Godkiller

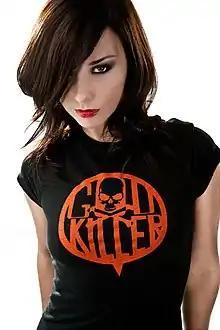
Danielle Harris voiced Halfpipe in the illustrated film and modeled for this exclusive chase-variant cover of Godkiller issue #1, photo by Jon Weiner.

When we decided to make an anime adaptation of the comic book, I couldn't see how a traditional animated approach would do justice to Anna's incredibly lush and detailed illustrations. It made perfect sense to adapt the medium to suit her art, rather than vice versa.